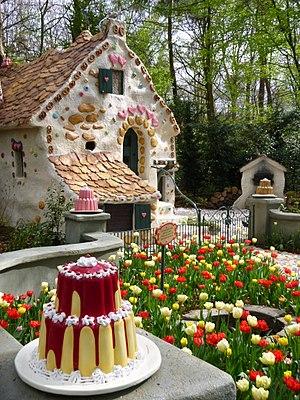
Hansel et Gretel 2017